Prince Henry, Duke of Gloucester

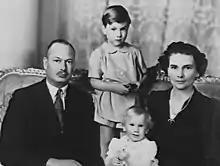
The Duke and Duchess of Gloucester with their two sons William (standing) and Richard in Canberra

As a young boy, Prince Henry suffered from ill health very much like his older brother Albert. He also had knock knees, and had to wear painful leg splints. He was an extremely nervous child, and was often victim to spontaneous fits of crying or giggling, and also like his brother, Henry had a combination of speech disorders. They both had rhotacism, which prevented them from pronouncing the sound r, but while Albert's pronunciation was slightly reminiscent of the "French r", Henry was completely unable to pronounce it, causing the intended r to sound like [w]. On top of this, Henry also had a nasal lisp and an unusually high-pitched tone, resulting in a very distinctive voice.